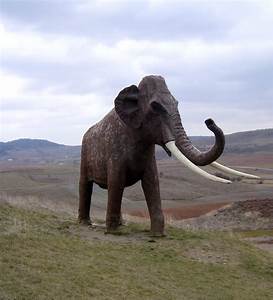
Label: elefante